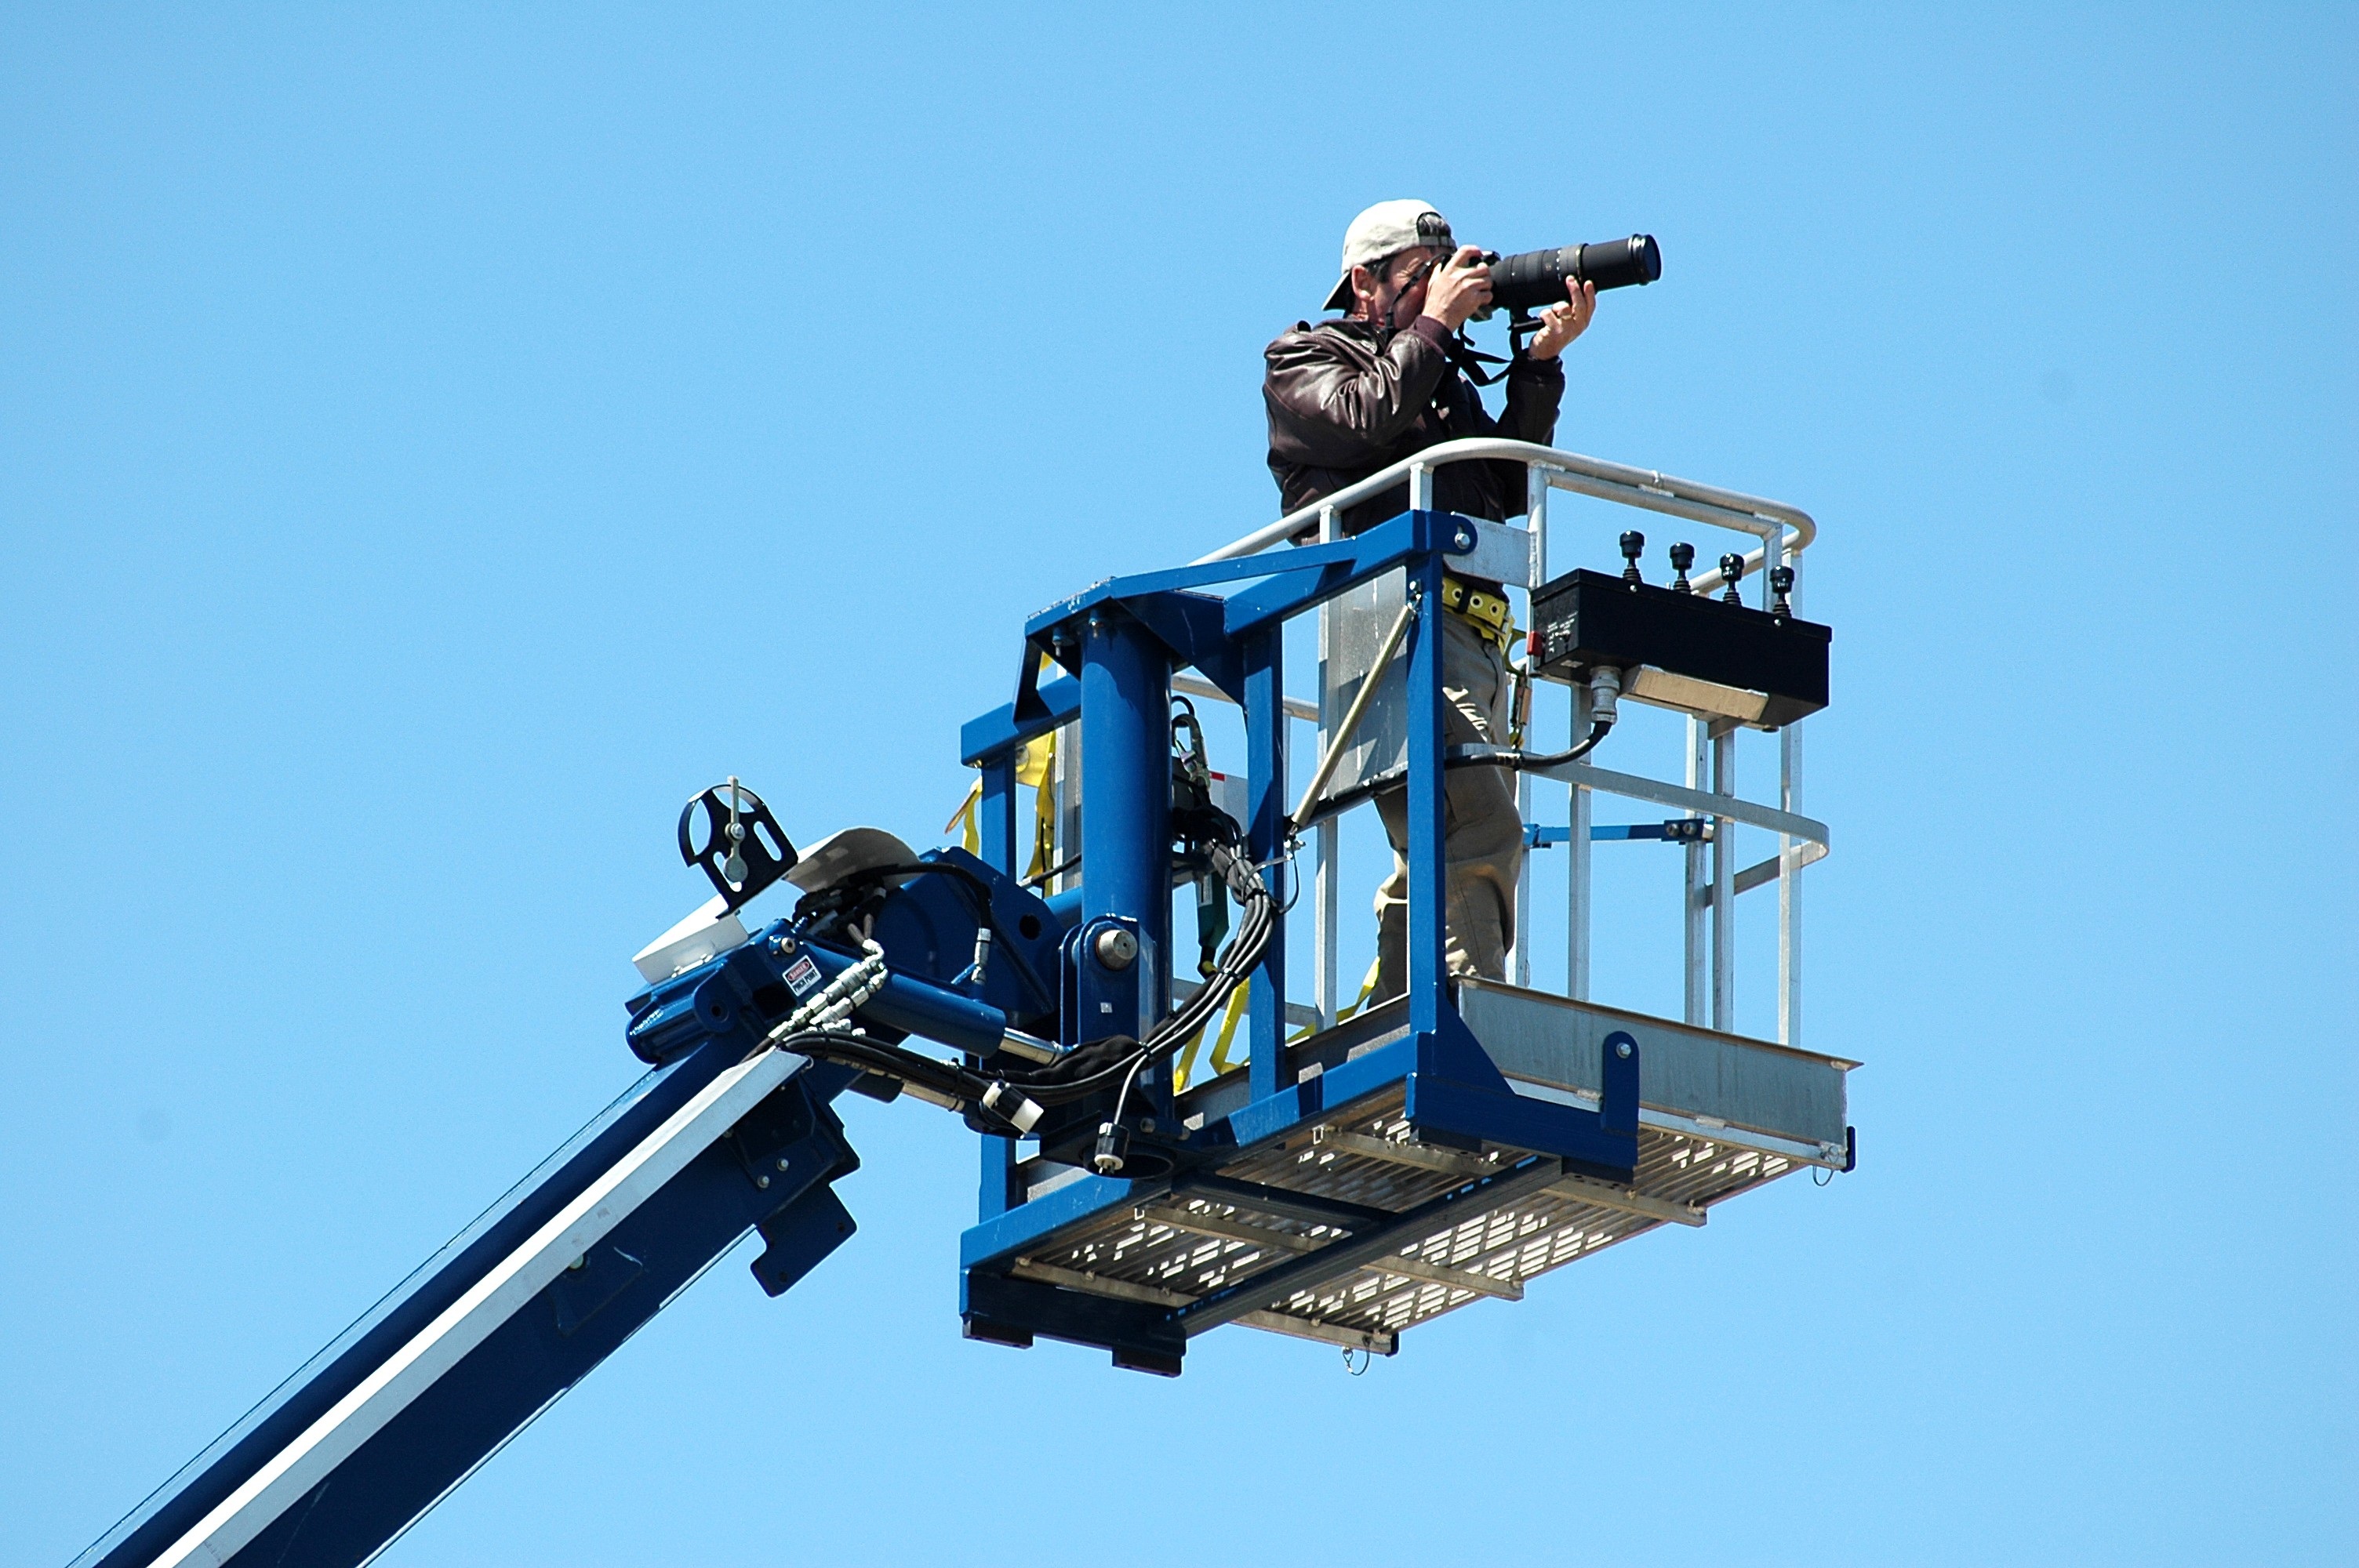
work, man, person, creative, people, camera, photography, photographer, photo, looking, male, jumping, vehicle, lens, equipment, professional, extreme sport, focus, picture, digital, media, shot, photographing, job, hobby, journalist, occupation, construction equipment